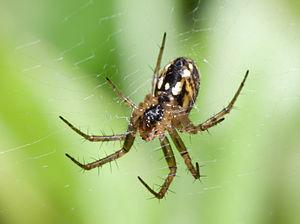
Mangora acalypha, la Mangore petite-bouteille, est une espèce paléarctique d'araignées aranéomorphes de la famille des Araneidae.